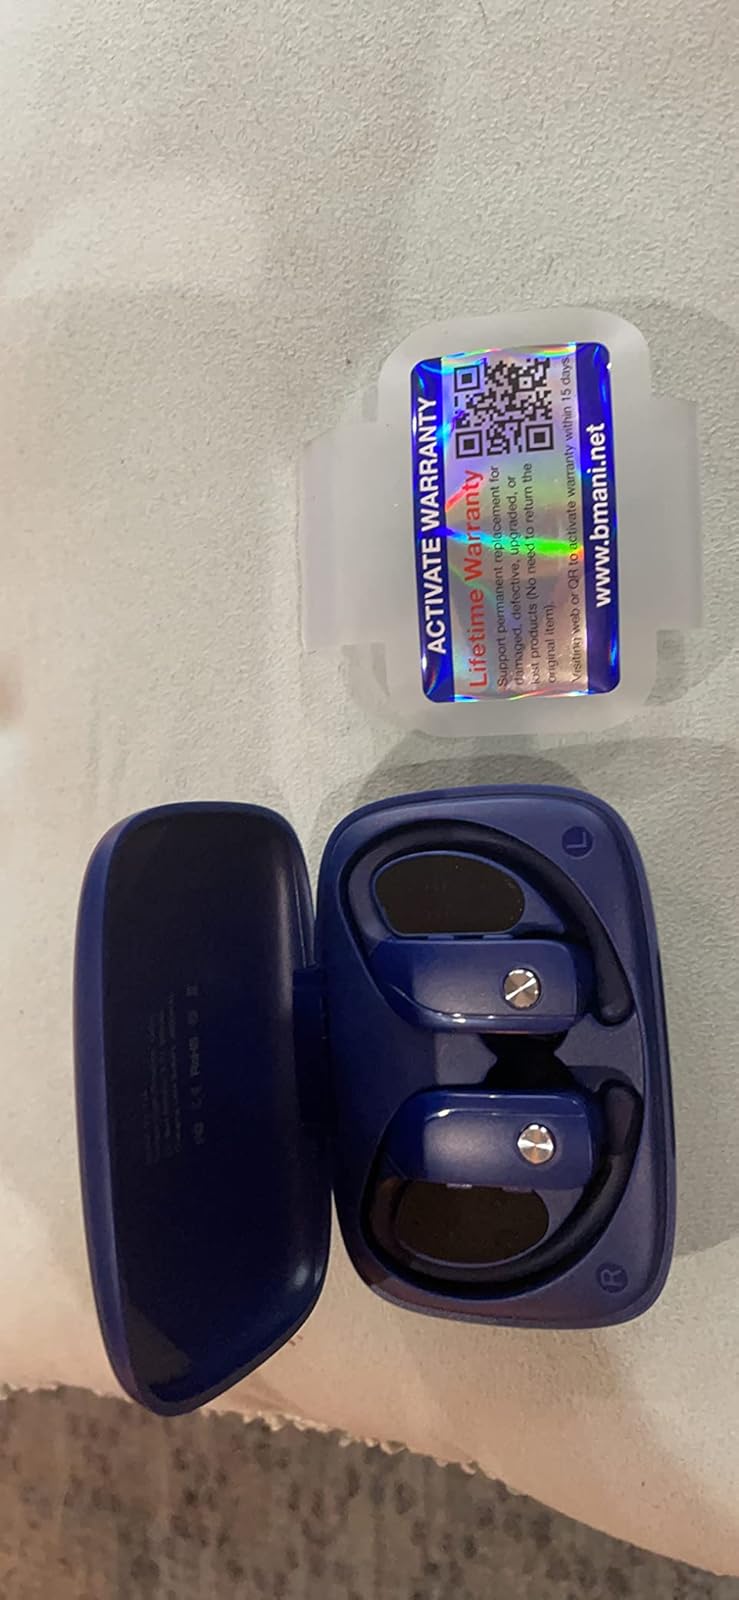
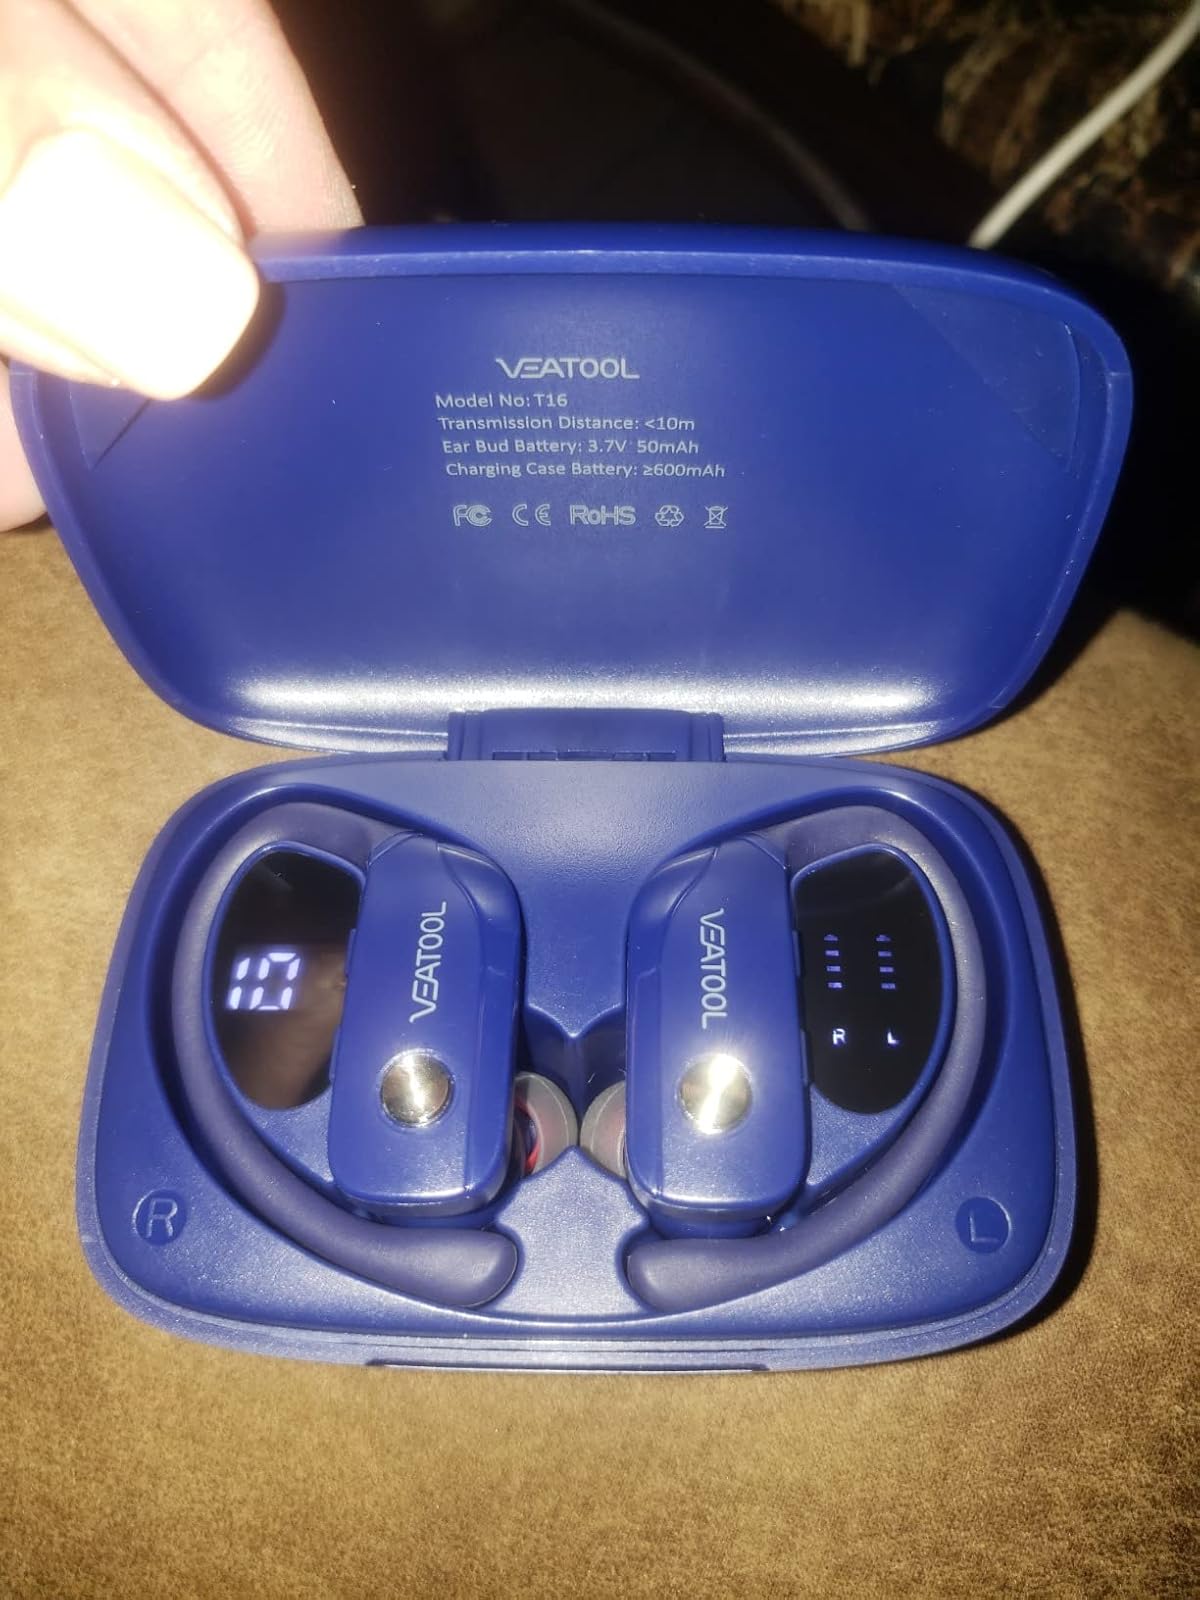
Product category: earbuds
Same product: yes